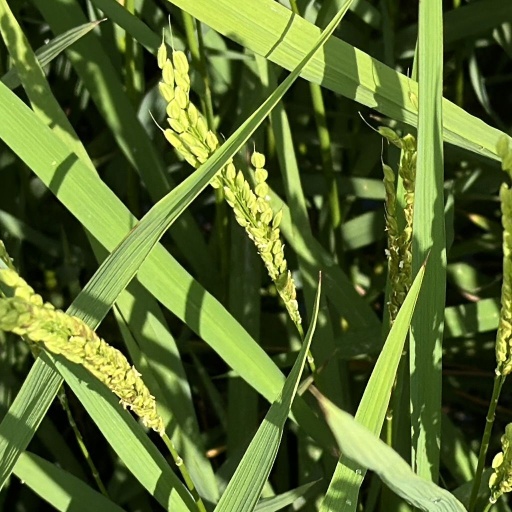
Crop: rice